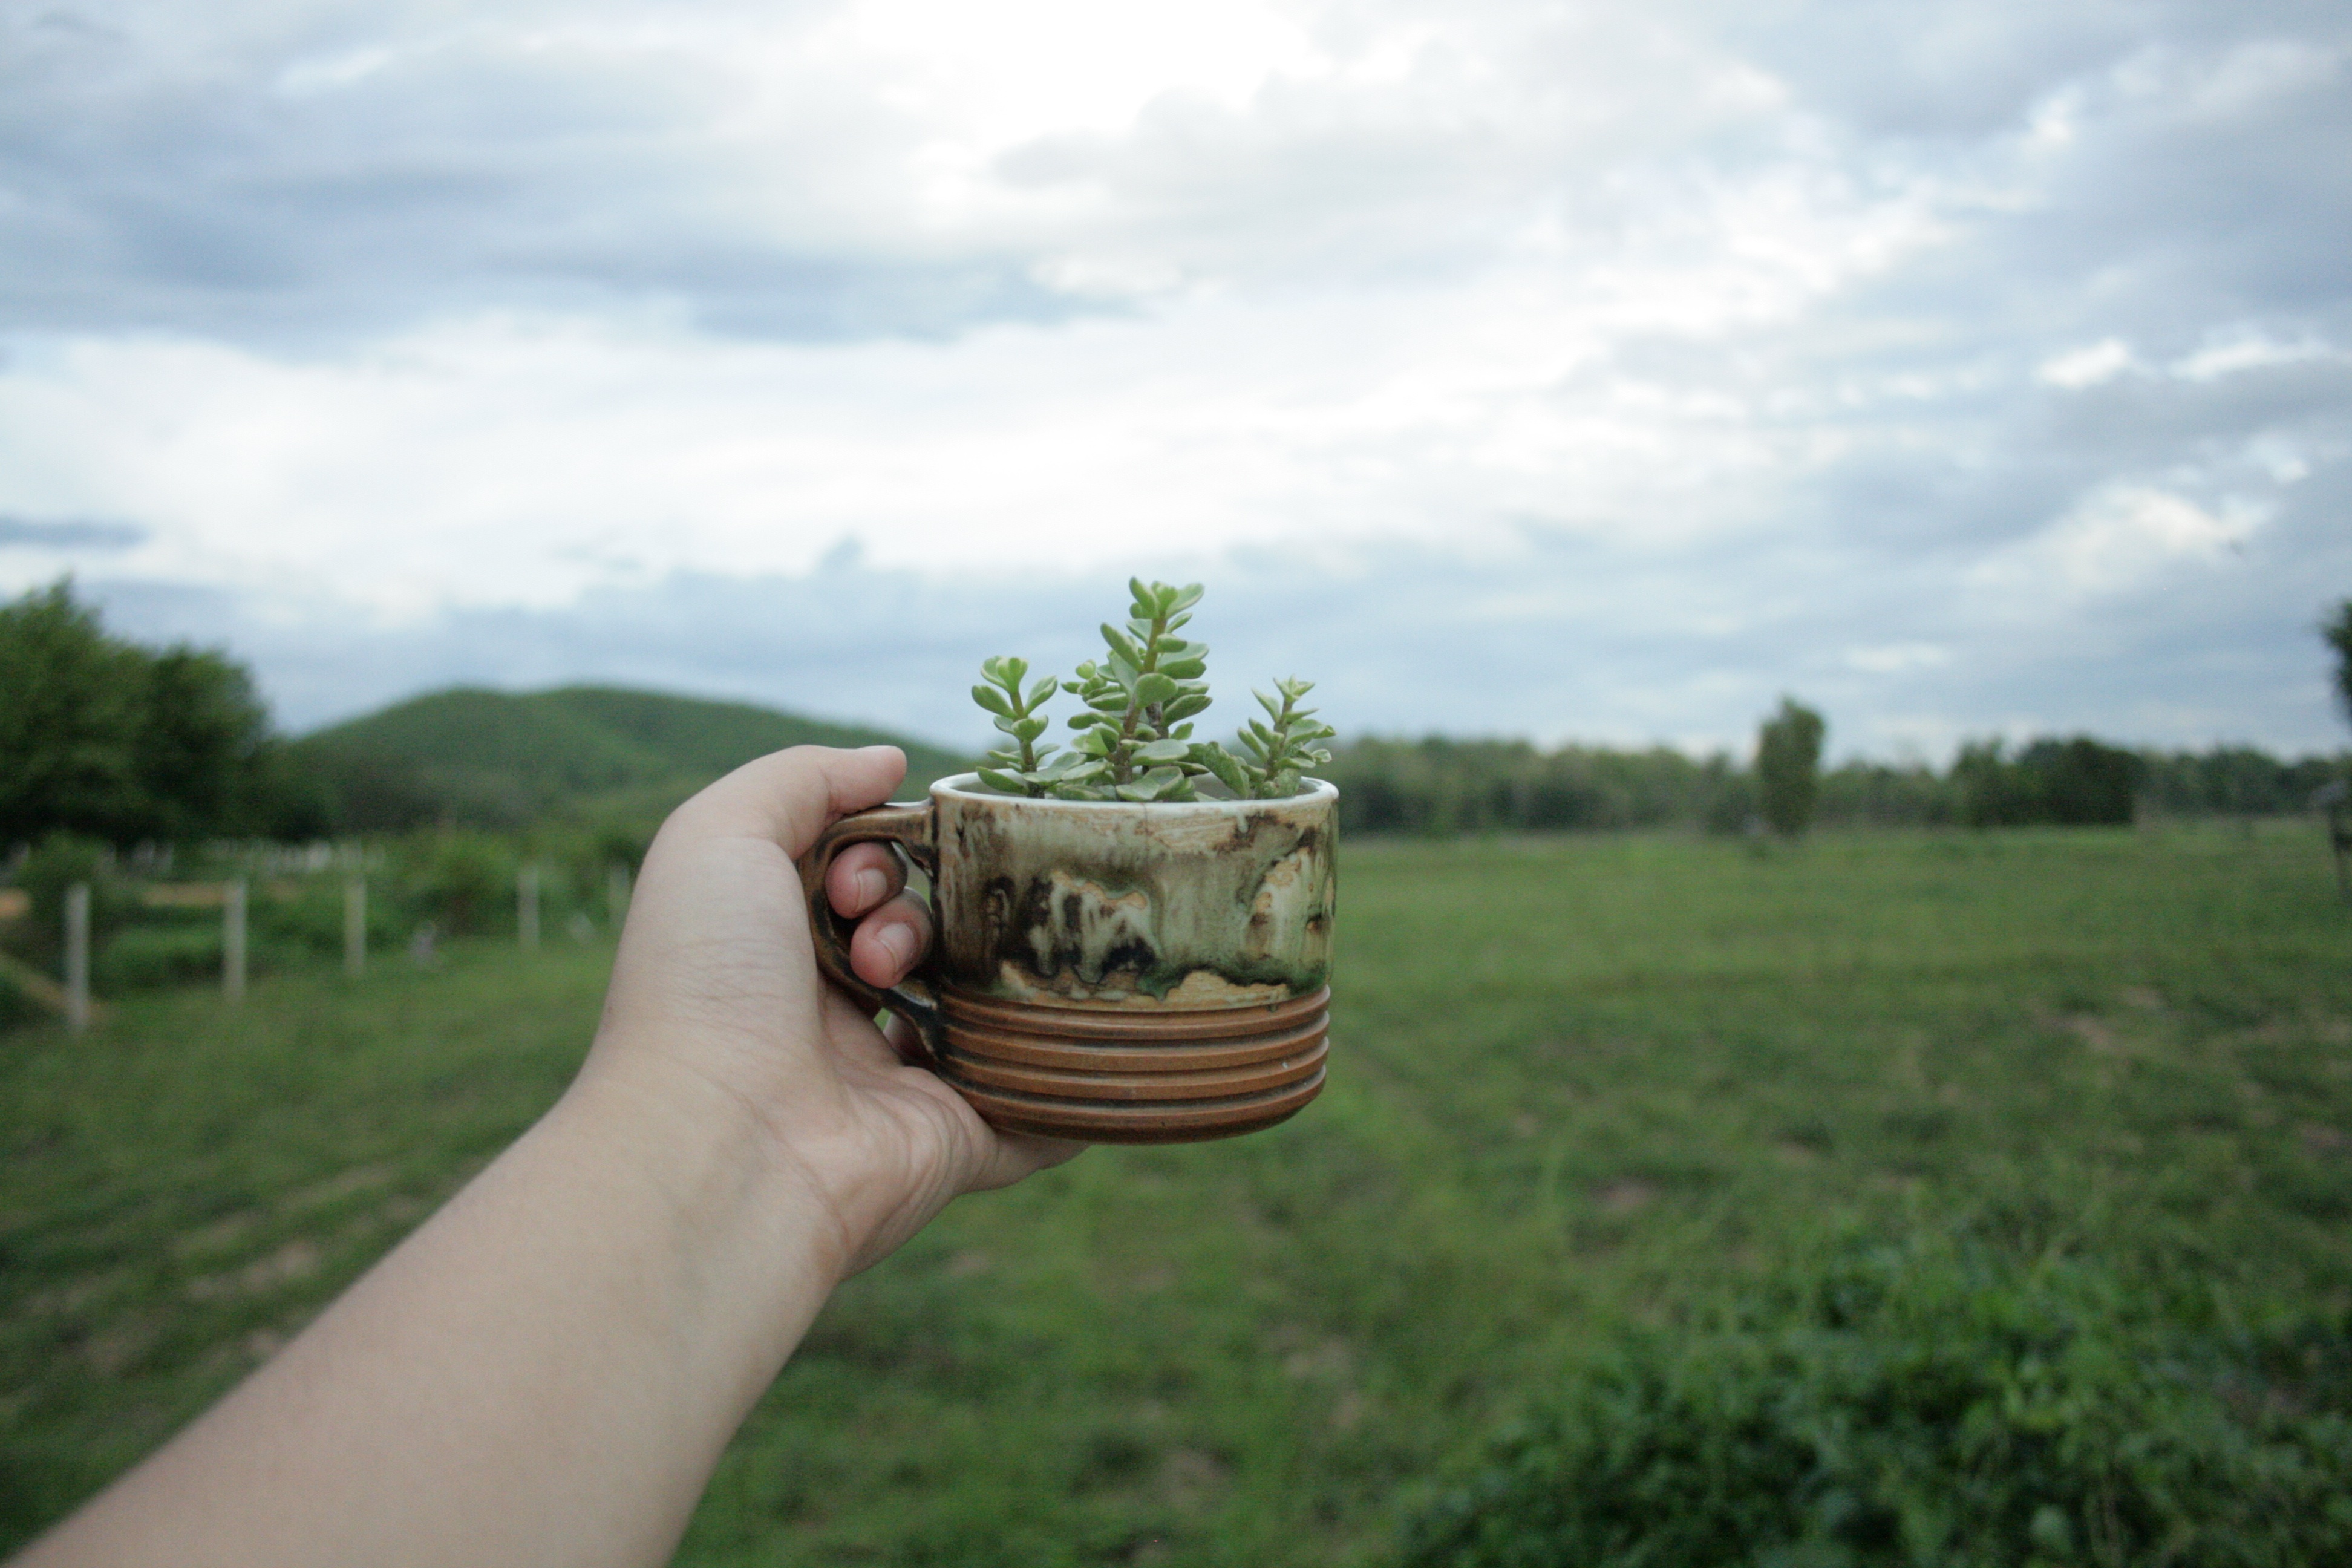
tree, grass, plant, agriculture